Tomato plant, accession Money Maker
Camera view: tilt-top (135 deg); turntable rotation: 120 degrees
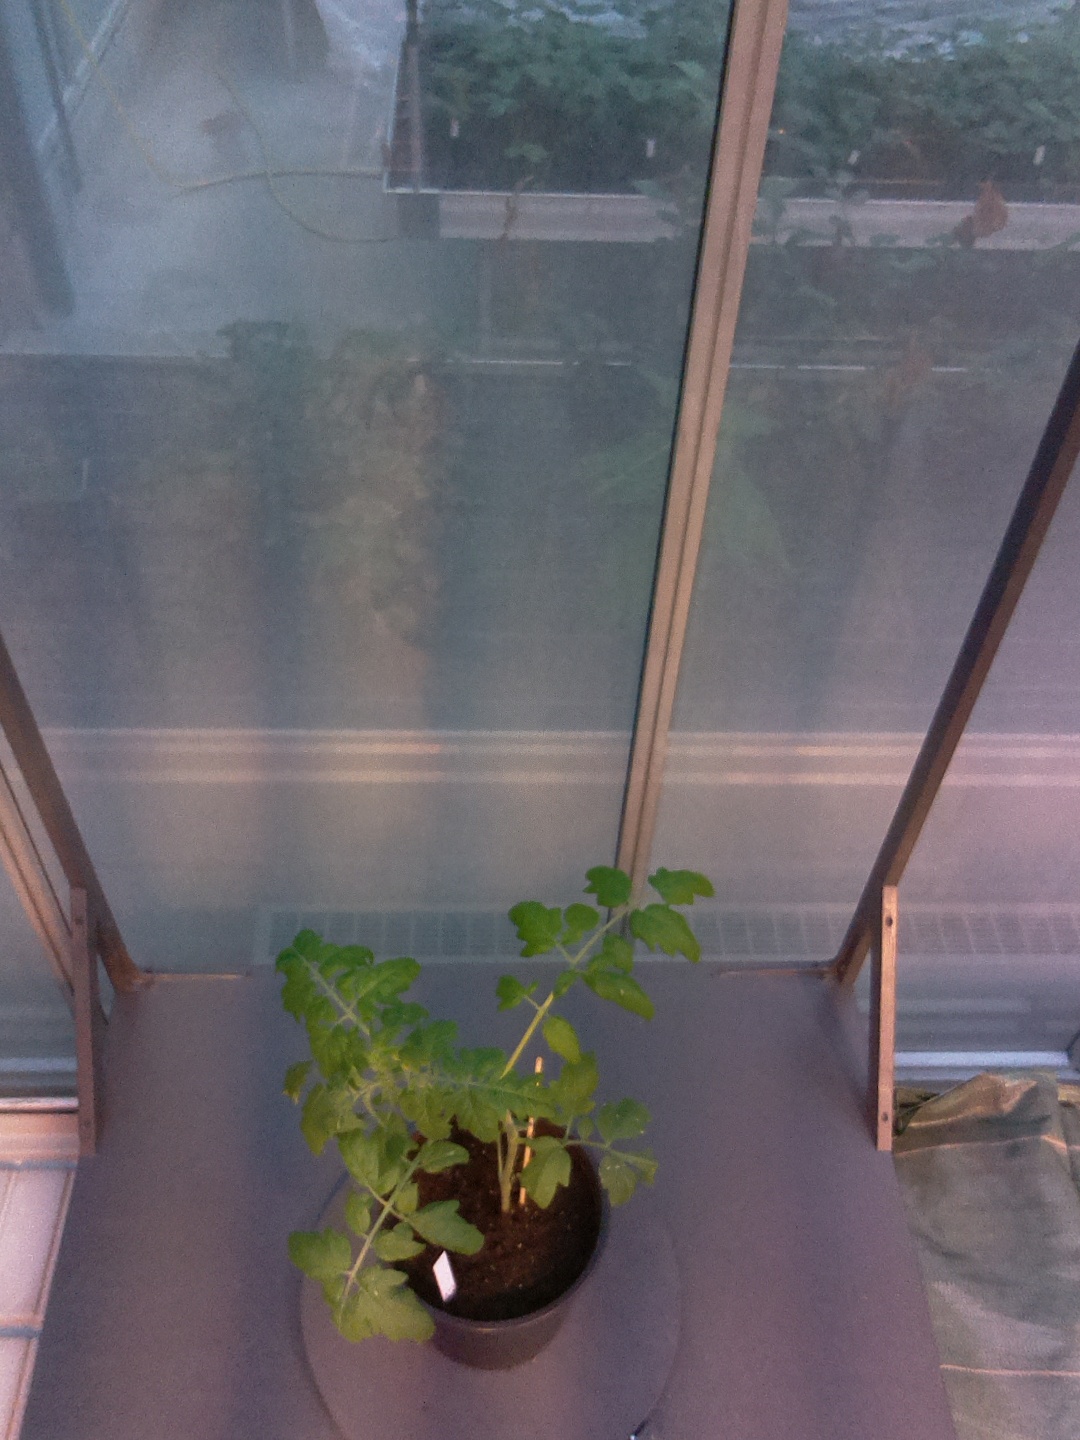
BBCH growth stage 14: 8 of true leaves visible